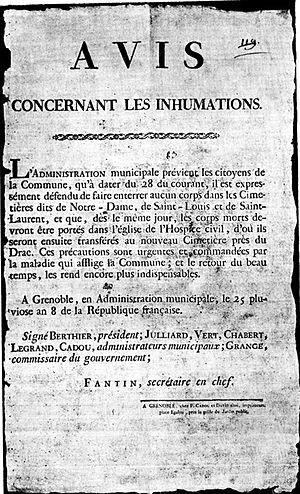
Avis d'ouverture, daté du 14 février 1800, du nouveau cimetière du Drac à Grenoble à compter du 17 février 1800.
Le cimetière Saint-Roch est le plus ancien cimetière municipal de Grenoble ; il a été inauguré le 19 août 1810.